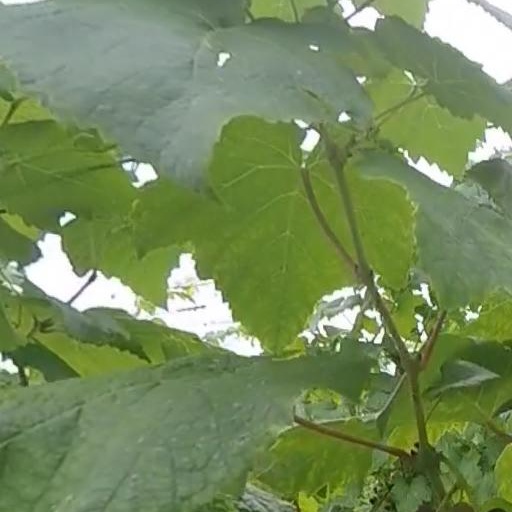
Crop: grape